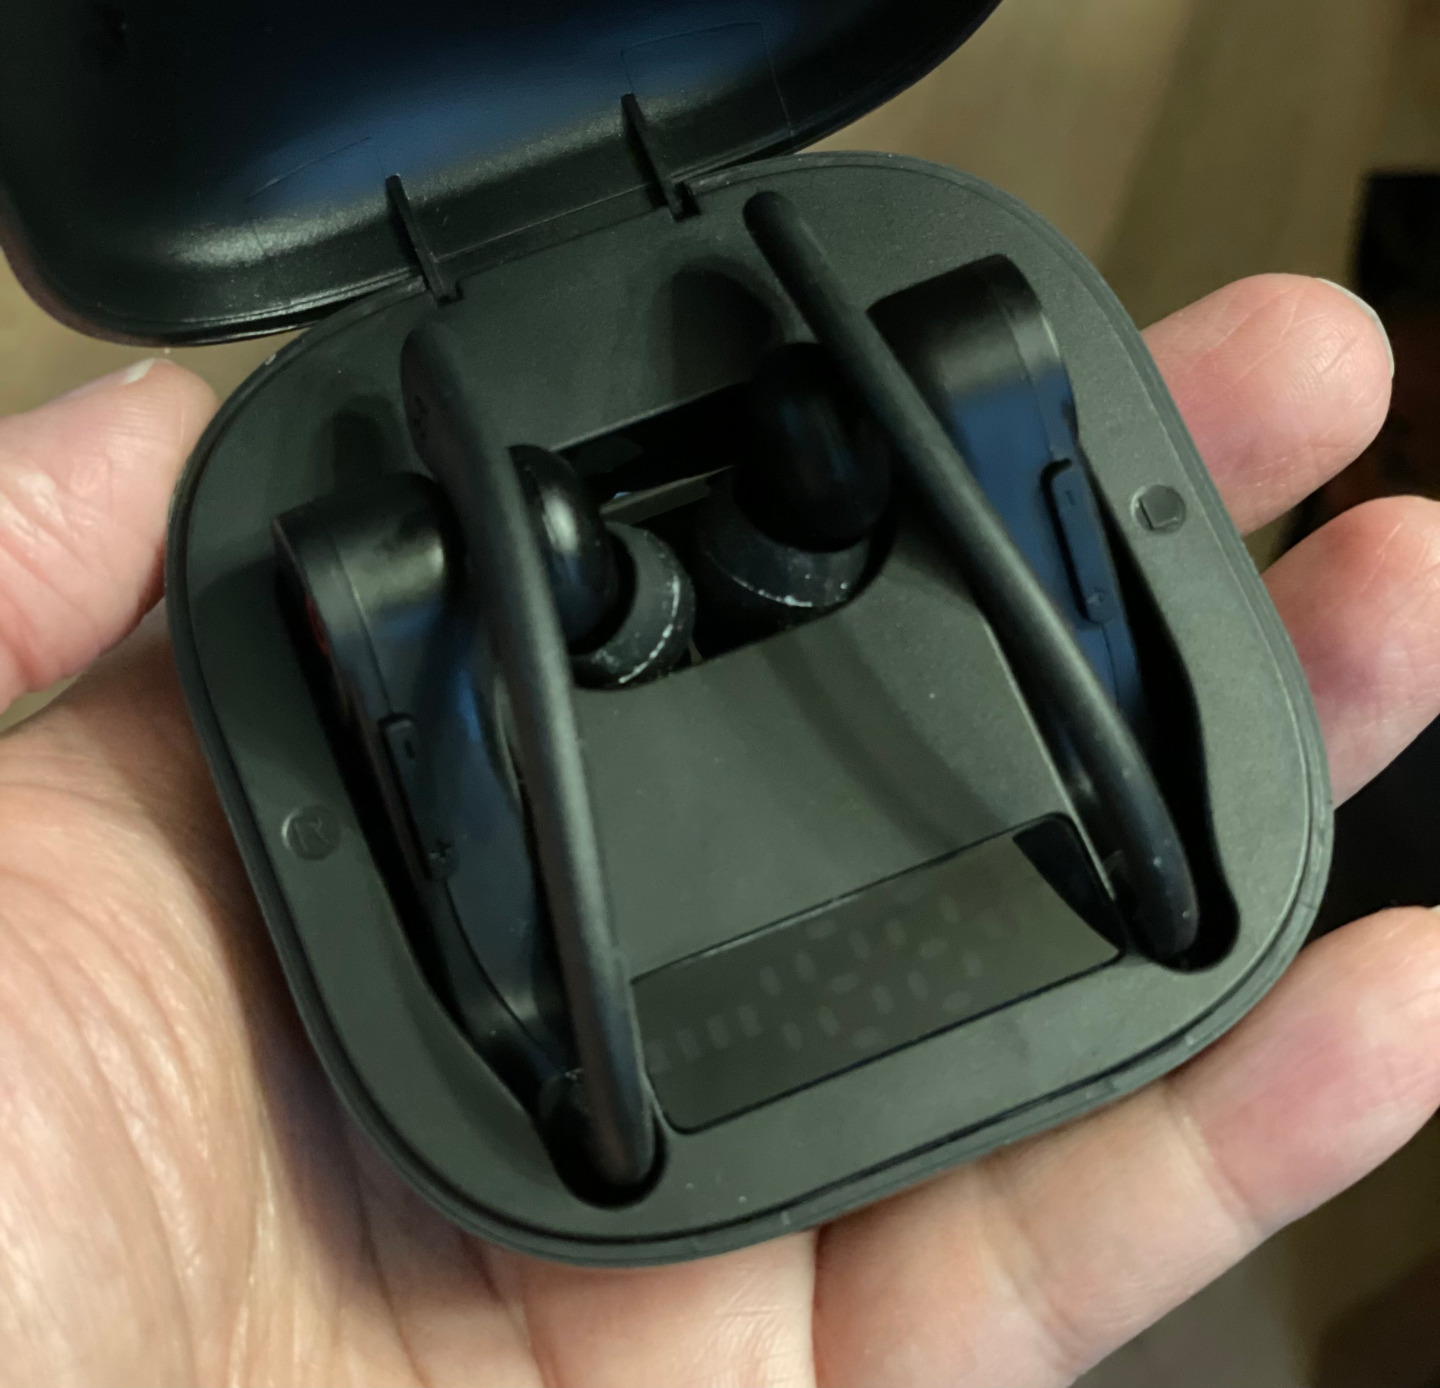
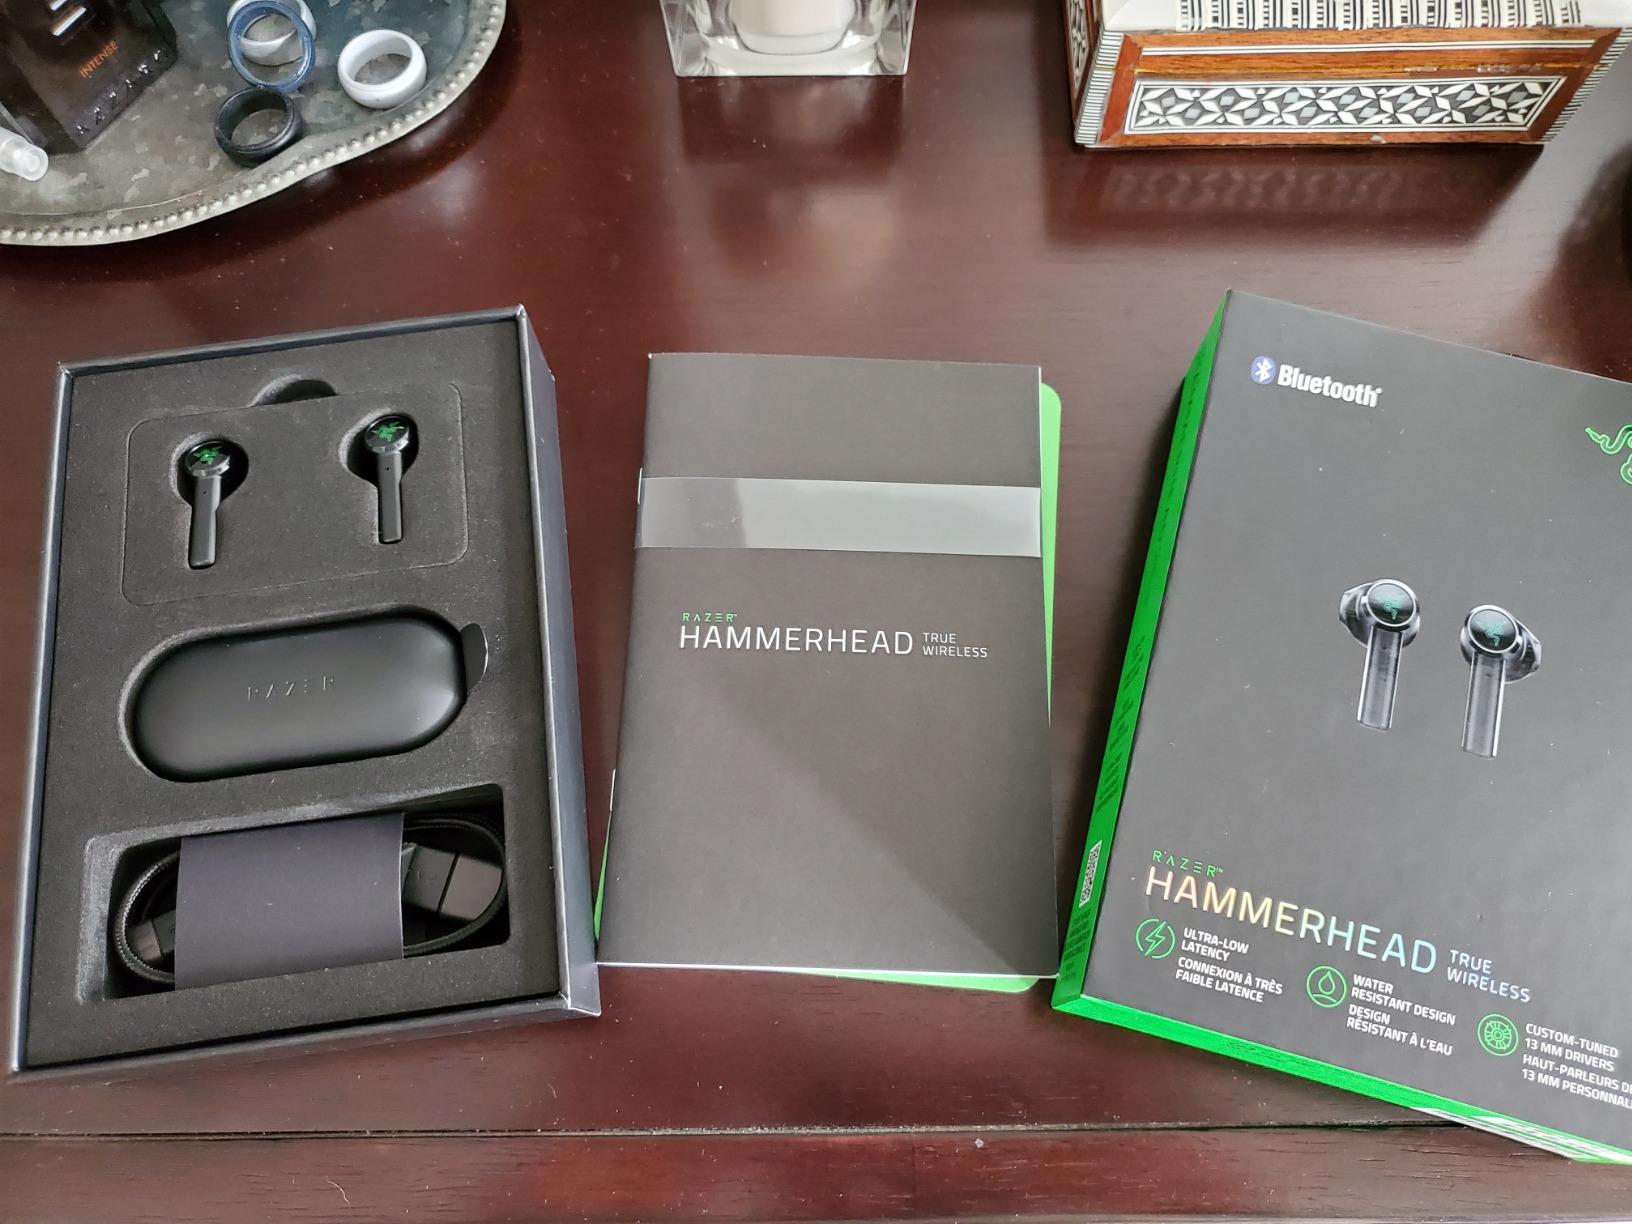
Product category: earbuds
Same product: no